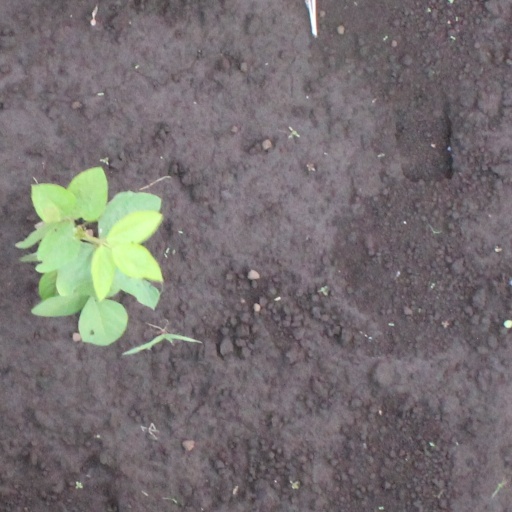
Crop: soybean